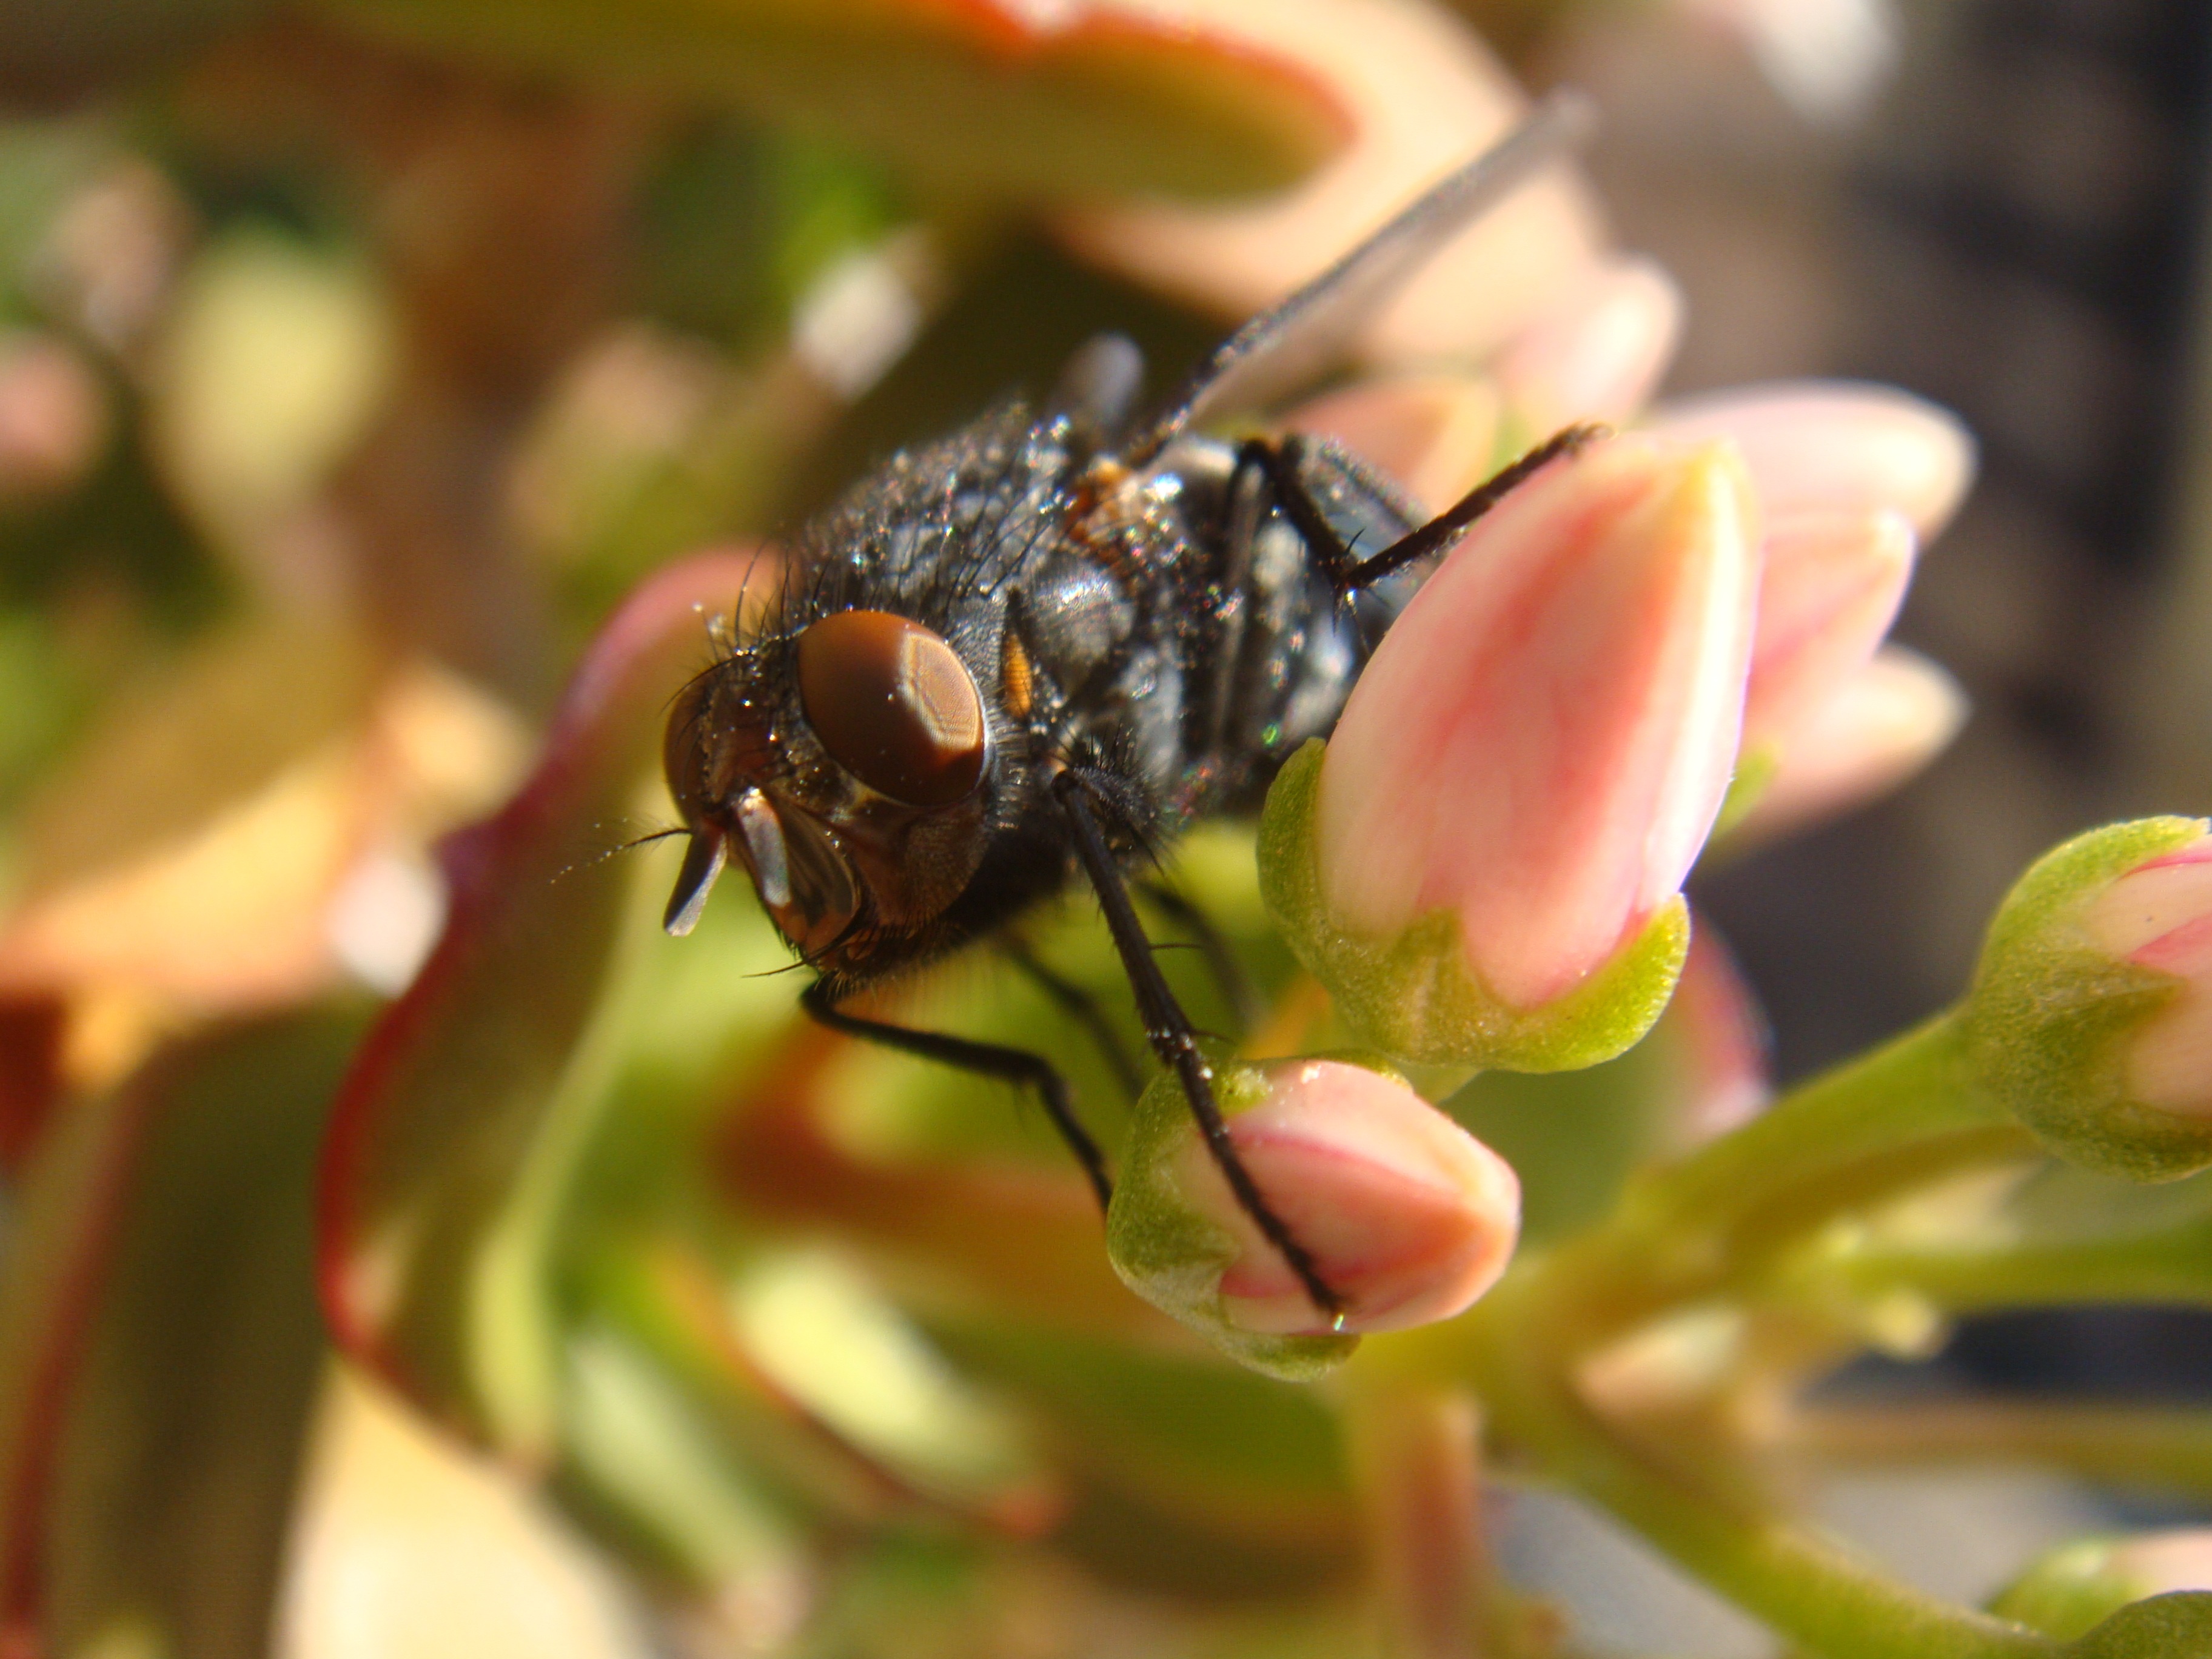
photography, flower, fly, insect, macro, botany, flora, fauna, invertebrate, flowers, close up, wasp, pest, beetle, nectar, macro photography, cocoon, leaf beetle, blow fly, membrane winged insect, piece fly